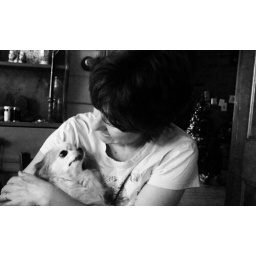
I liked this one in black and white too ;)